Charles Broad (Canterbury cricketer)

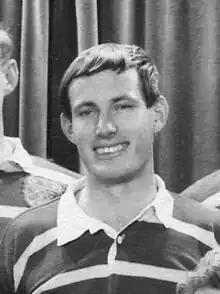
Broad in 1966

Charles Lionel Broad (1 December 1945 – 4 September 2019) was a New Zealand cricketer and veterinarian.